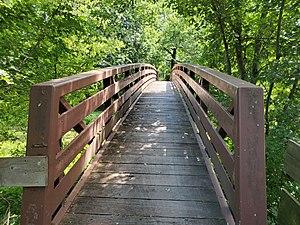
Pont piétonnier reliant le parc naturel à l'Île Goyer
L’île Goyer est une île fluviale de la rivière Richelieu. Elle appartient au territoire de la municipalité de Carignan, dans la municipalité régionale de comté du La Vallée-du-Richelieu, dans la région administrative de la Montérégie, dans le sud de la province de Québec, au Canada.